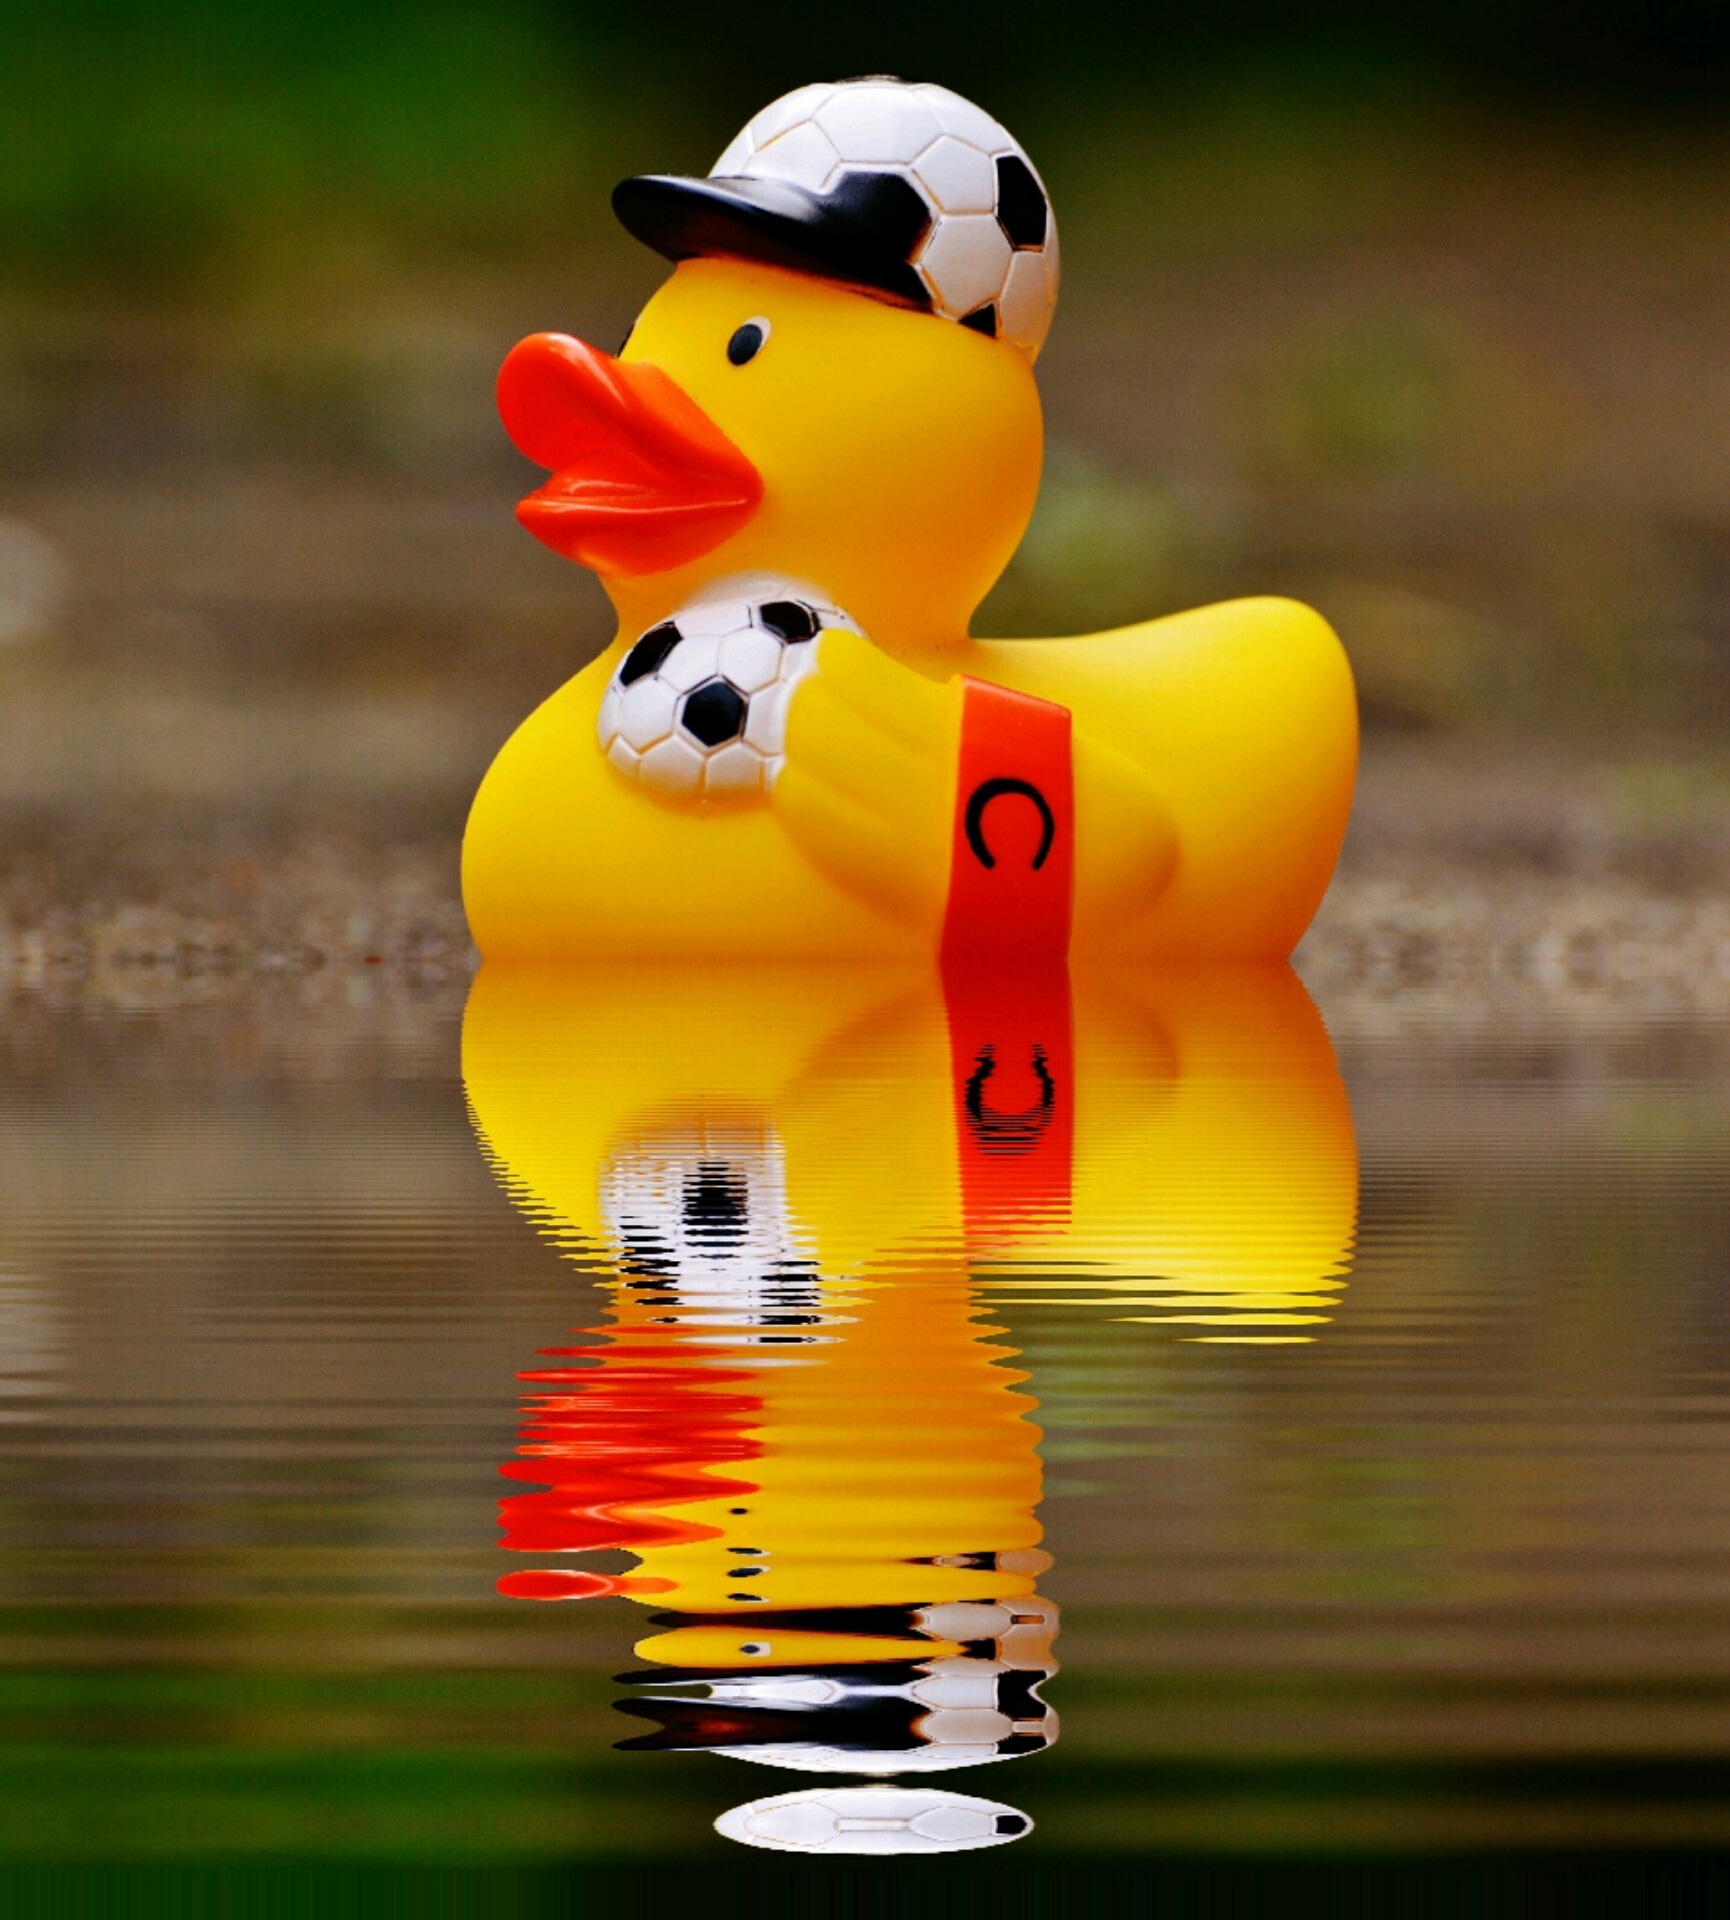
water, bird, sweet, cute, swim, yellow, football, figure, duck, funny, waterfowl, water bird, mirroring, bath duck, rubber duck, fun bathing, quietscheente, funny summer, ducks geese and swans